Residente o Visitante

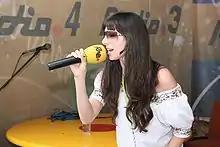
"Residente o Visitante" features a guest appearance by Spanish rapper La Mala Rodriguez.

While writing "Residente o Visitante", the duo took a trip to South America to explore areas populated by Latin America's indigenous and African-descended minorities. Residente reflected on the journey, stating, "We saw horrible things, but also things that were incredibly beautiful. Some of the contrasts are really intense." The duo was strongly influenced by the experience; Visitante discovered and purchased several new musical instruments on the trip including a quijada, a charango and a bombo legüero, all of which were used on the song "Llegale a Mi Guarida". Residente and Visitante felt that writing on the road was conducive to the group's creative output. The group's journeys were documented in a film entitled "Sin Mapa", which debuted on July 29, 2009 at the New York International Latino Film Festival and later was released on DVD.